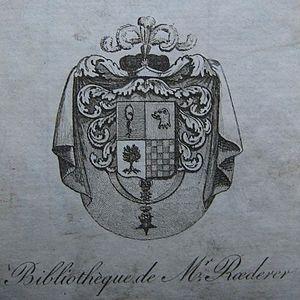
La noblesse d'Empire est l'appellation consacrée par l'historiographie française qui regroupe l’ensemble des personnes ayant reçu un titre sous le Premier Empire ou durant les Cent-Jours, et leurs héritiers selon la règle de la primogéniture masculine. Napoléon Iᵉʳ souhaitait constituer une élite stable, issue de la Révolution française, en attribuant des titres inspirés de l'Ancien Régime, à l'exception toutefois des titres de vicomte et de marquis et en ajoutant celui de prince, accompagnés de majorats.
L’héraldique vient du nom masculin « héraut », c'est-à-dire celui qui annonçait et décrivait les chevaliers entrant en lice, celui qui annonçait les événements, qui portait les déclarations de guerre en tant qu'officier public au Moyen Âge. En plus d'être un adjectif, héraldique est un nom, un substantif féminin singulier désignant la science du blason. C'est donc l'étude des armoiries. C'est aussi un champ d'expression artistique, un élément du droit médiéval et du droit d’Ancien Régime.
Pierre-Louis, comte Roederer est un avocat et homme politique français, actif de l'Ancien Régime à la monarchie de Juillet. Il est l'auteur de nombreux ouvrages historiques et littéraires.
Cet article présente et décrit les armoiries des barons sous le Premier Empire.